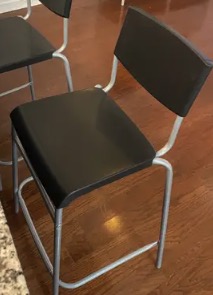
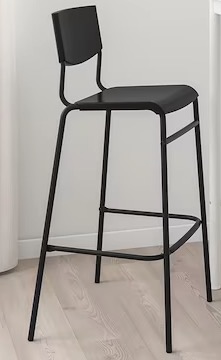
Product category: stool
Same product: no